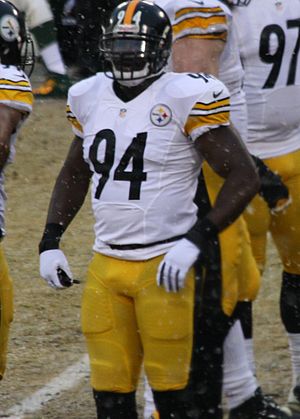
Lawrence Timmons
Lawrence Timmons (2013)
Lawrence Timmons er en professionel amerikansk fodbold-spiller fra USA, der tidligere spillede for det professionelle NFL-hold Pittsburgh Steelers. I 2017, efter kontraktudløb, skrev han en to-årig kontrakt med Miami Dolphins.